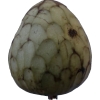
Label: cherimoya